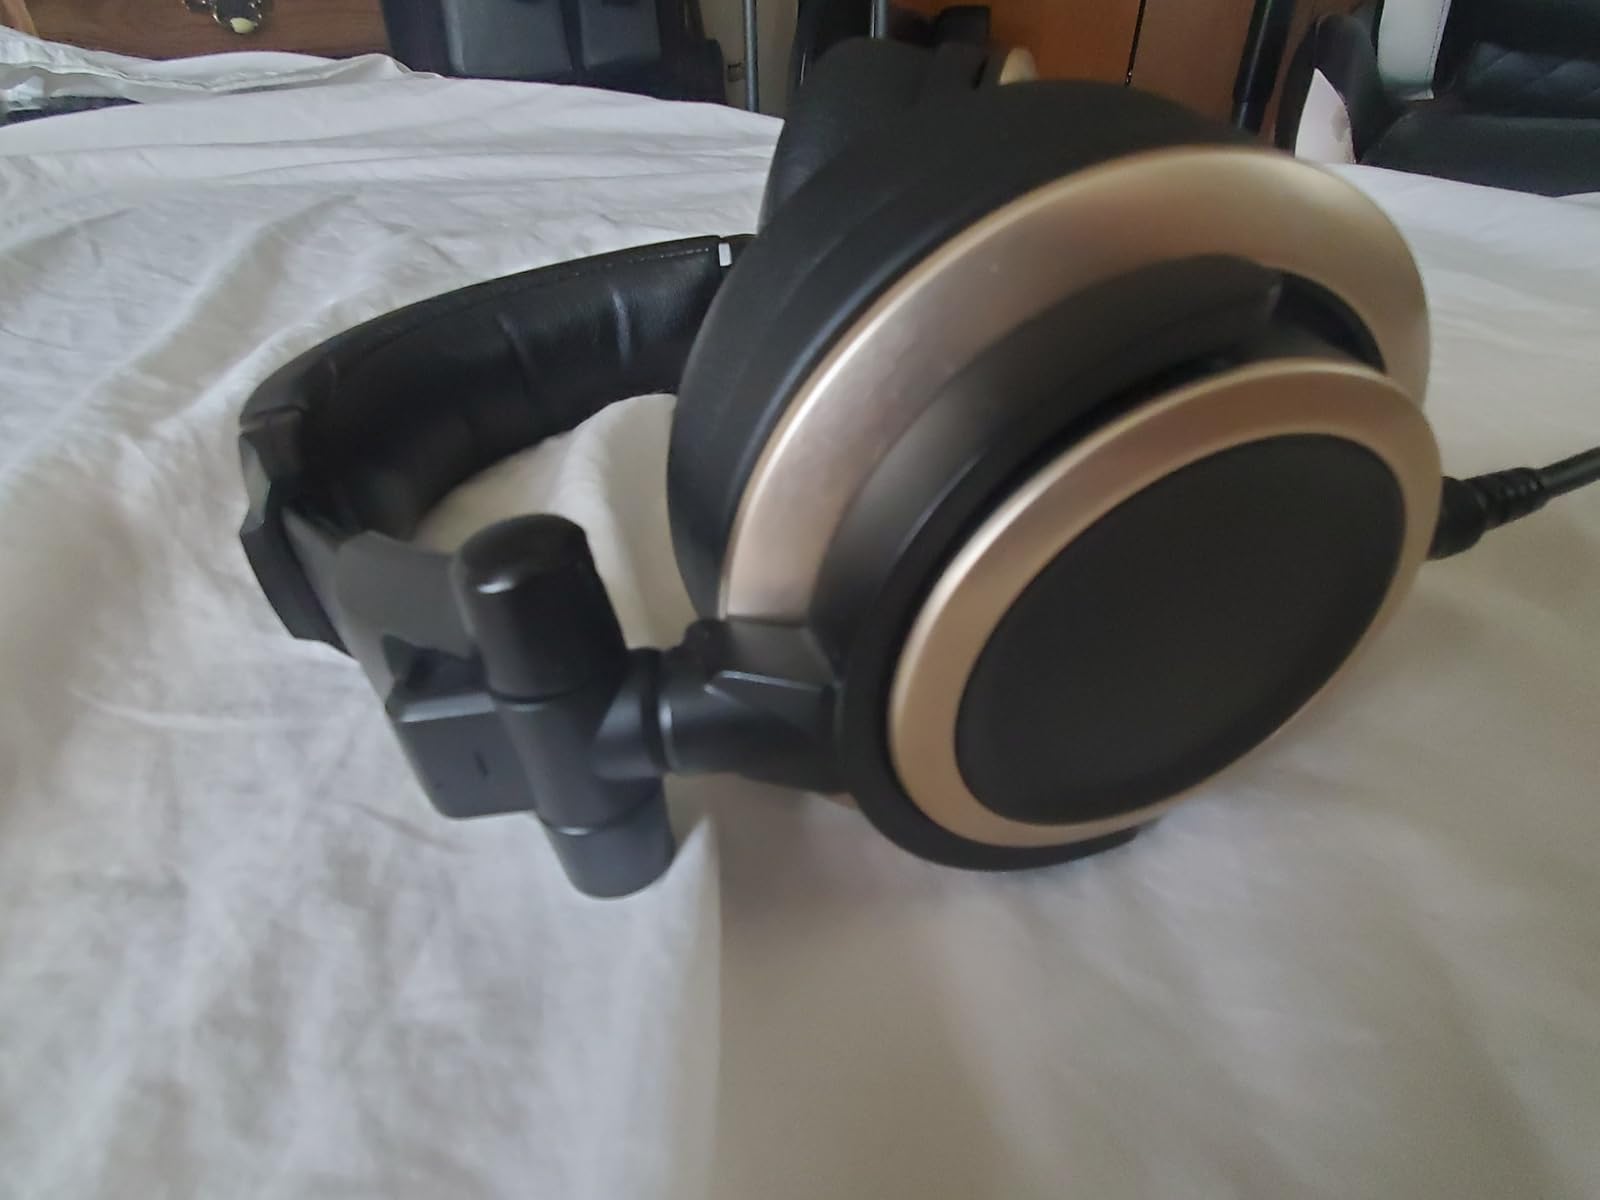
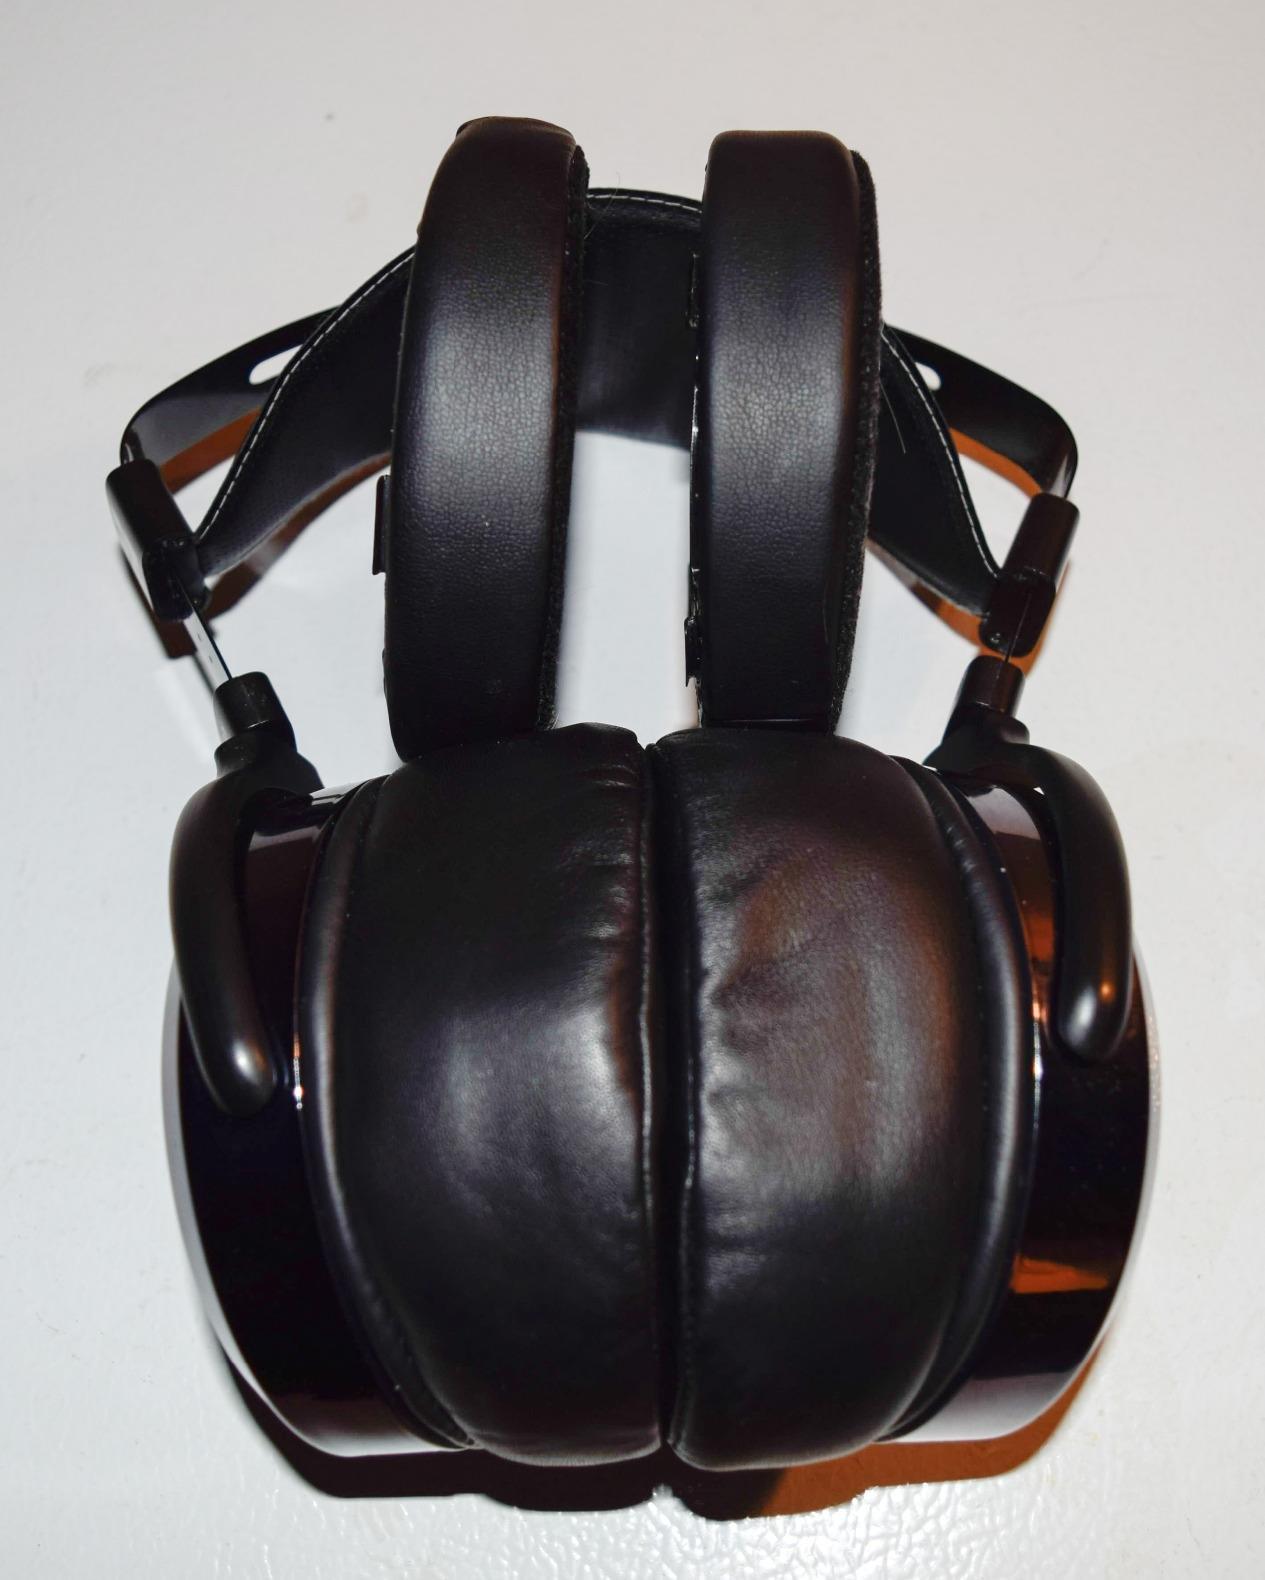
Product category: headphones
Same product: no